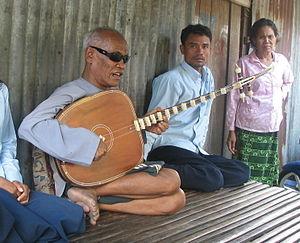
Kong Nay, né en 1946, est un musicien cambodgien aveugle, maître du chapey.